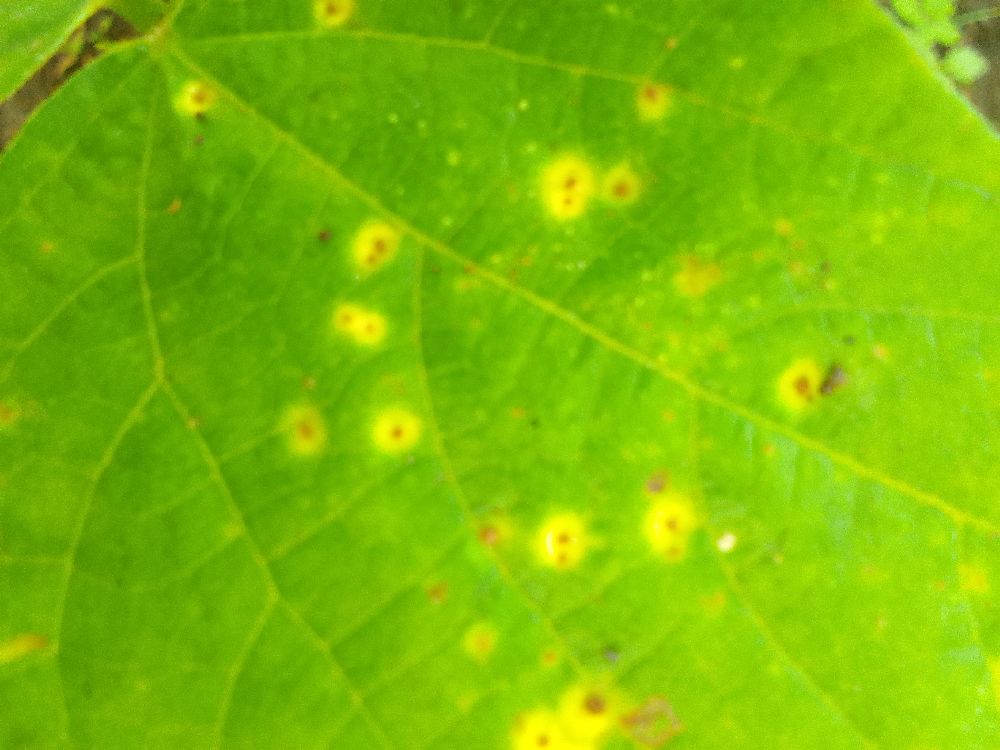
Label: rust